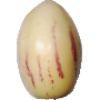
Label: Pepino 1